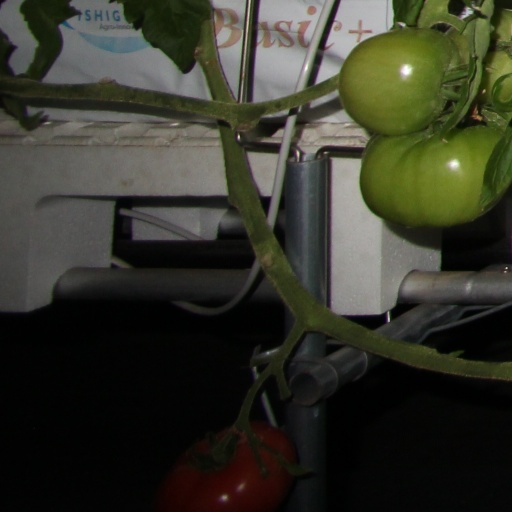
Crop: tomato